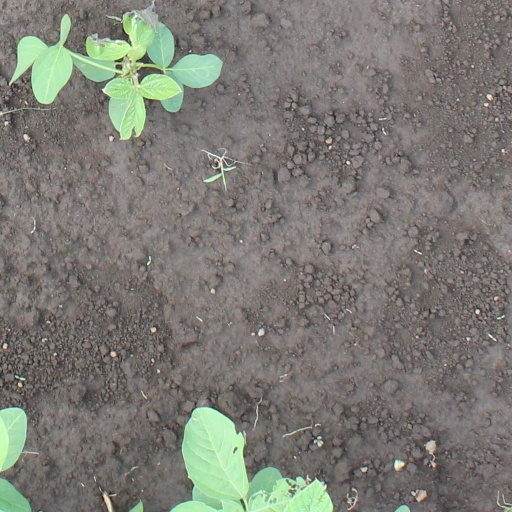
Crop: soybean